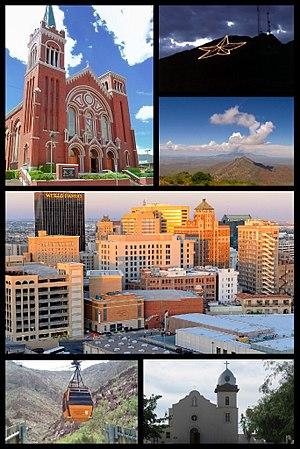
El Paso est une ville du sud-ouest américain située dans l'État du Texas. Elle est la sixième ville texane en importance de population et se trouve dans la partie la plus occidentale de celui-ci, à environ 1 140 mètres d'altitude. Elle est également le siège administratif du comté d'El Paso.